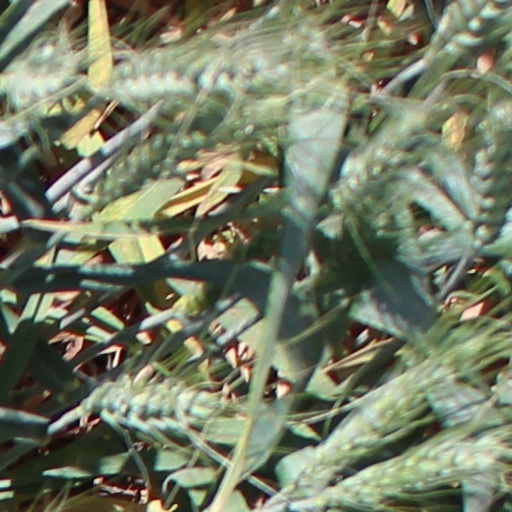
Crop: wheat